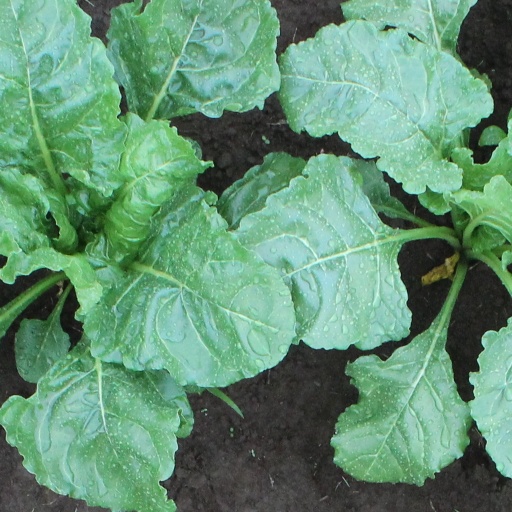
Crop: sugar beet